Expulsion of Poles by Germany

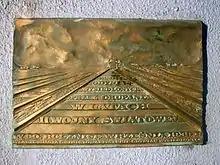
Plaque commemorating the expulsion of 50,000 Polish citizens of Gdynia during the German "aktion Gotenhafen" in World War II

The idea of pan-Germanism, demanding the unification of all Germans in one state, including the German diaspora east of the imperial border, grew out of Romantic nationalism. Some pan-Germanists believed that Germans were ethnically superior to other peoples — including Slavs, whom they viewed as inferior to the German "race" and culture. The Nazi concept of "Lebensraum" in turn demanded "living space" for German people, claiming overpopulation of Germany and alleged negative traits of heavy urbanisation in contrast to agricultural settlement. The desired territories were to be taken particularly from Poland. Both pan-Germanism and "Lebensraum" theory viewed Poles as an obstacle to German hegemony and prosperity as well as future expansion of the German state.